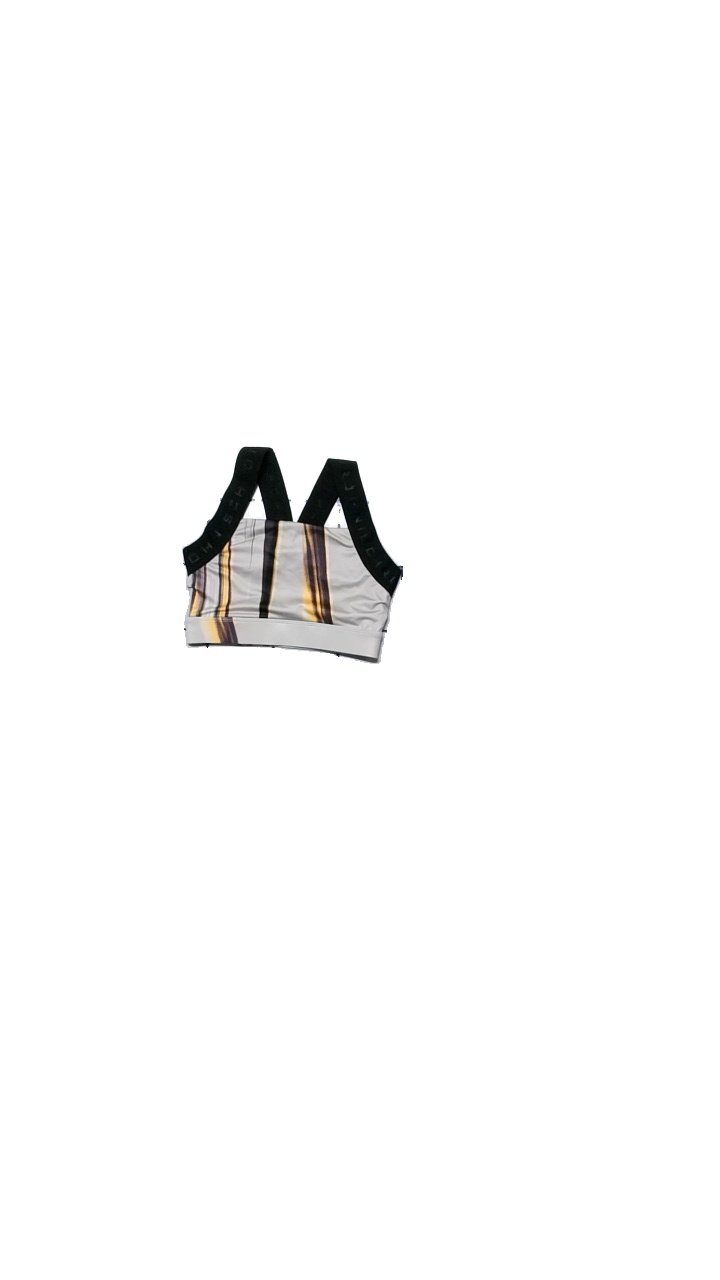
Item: Training Top (Ladies)
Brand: Röhnish
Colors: Multicolor, Beige, Yellow
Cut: Regular
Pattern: Striped
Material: Shell: 85%polyester,15%elastane. Lining:86%polyamide,14%elastane
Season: All
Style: Sports
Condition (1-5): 4
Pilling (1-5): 4
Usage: Reuse
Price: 50-100